Patricia Kaas

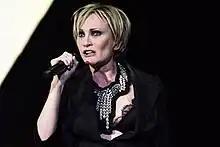
Patricia Kaas in Moscow, 2009

After the end of the "Sexe fort" tour in November 2005, Kaas took a break until the beginning of 2008, interrupted by only a few live performances. In February 2008, Kaas released the song "Ne pozvonish"' (You Will Not Call) with the Russian rock group "Uma2rman", which was a big hit in Russia.